Vehicle registration plates of Chile

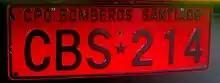
Fire Department license plate.

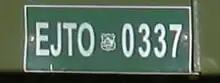
Army license plate

In the format corresponding to the vehicle fleet of Carabineros de Chile, the combinations and/or letters are used: